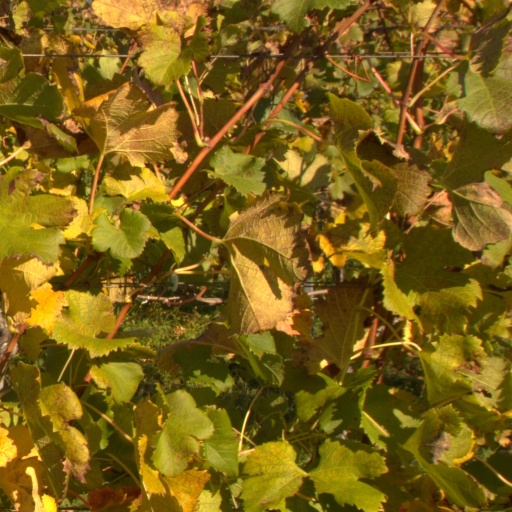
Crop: grape